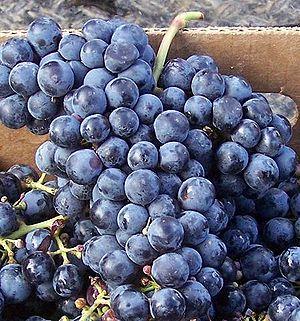
L’orléans-cléry est un vin rouge français d'appellation d'origine contrôlée et d'appellation d'origine protégée produit dans le département du Loiret.